Jim Bob Duggar

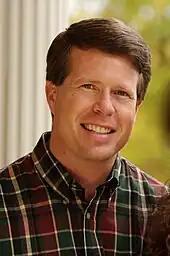
Duggar in 2007

On July 21, 1984, Duggar married Michelle Annette Ruark . Together, the couple has 19 children: Joshua ("Josh") (b. 1988), twins Jana and John-David (b. 1990), Jill (b. 1991), Jessa (b. 1992), Jinger (b. 1993), Joseph (b. 1995), Josiah (b. 1996), Joy-Anna (b. 1997), twins Jedidiah and Jeremiah (b. 1998), Jason (b. 2000), James (b. 2001), Justin (b. 2002), Jackson (b. 2004), Johannah (b. 2005), Jennifer (b. 2007), Jordyn (b. 2008), and Josie (b. 2009). Duggar and his wife also have had permanent guardianship of his wife's great-nephew Tyler Hutchins (b. 2008), since November 2016. The family was featured on the reality series "19 Kids and Counting" from 2008 to 2015.